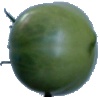
Label: Tomato not Ripened 1